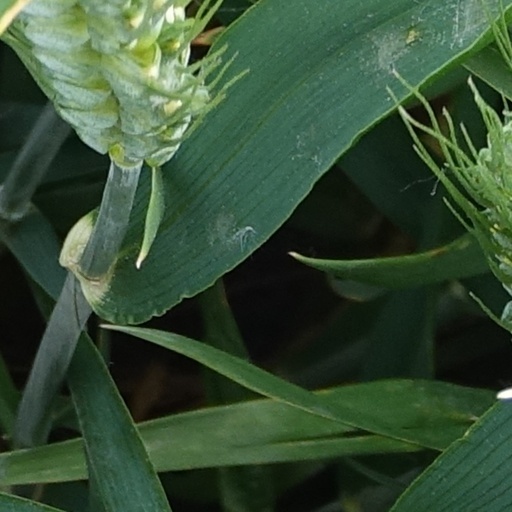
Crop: wheat